Senior cat diet

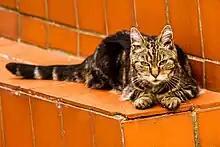
A senior tabby cat

A senior cat diet is generally considered to be a diet for cats that are mature (7–10 years old), senior (11–15 years old), or geriatric (over 15 years old). Nutritional considerations arise when choosing an appropriate diet for a healthy senior cat. Dietary management of many conditions becomes more important in senior cats because changes in their physiology and metabolism may alter how their system responds to medications and treatments.